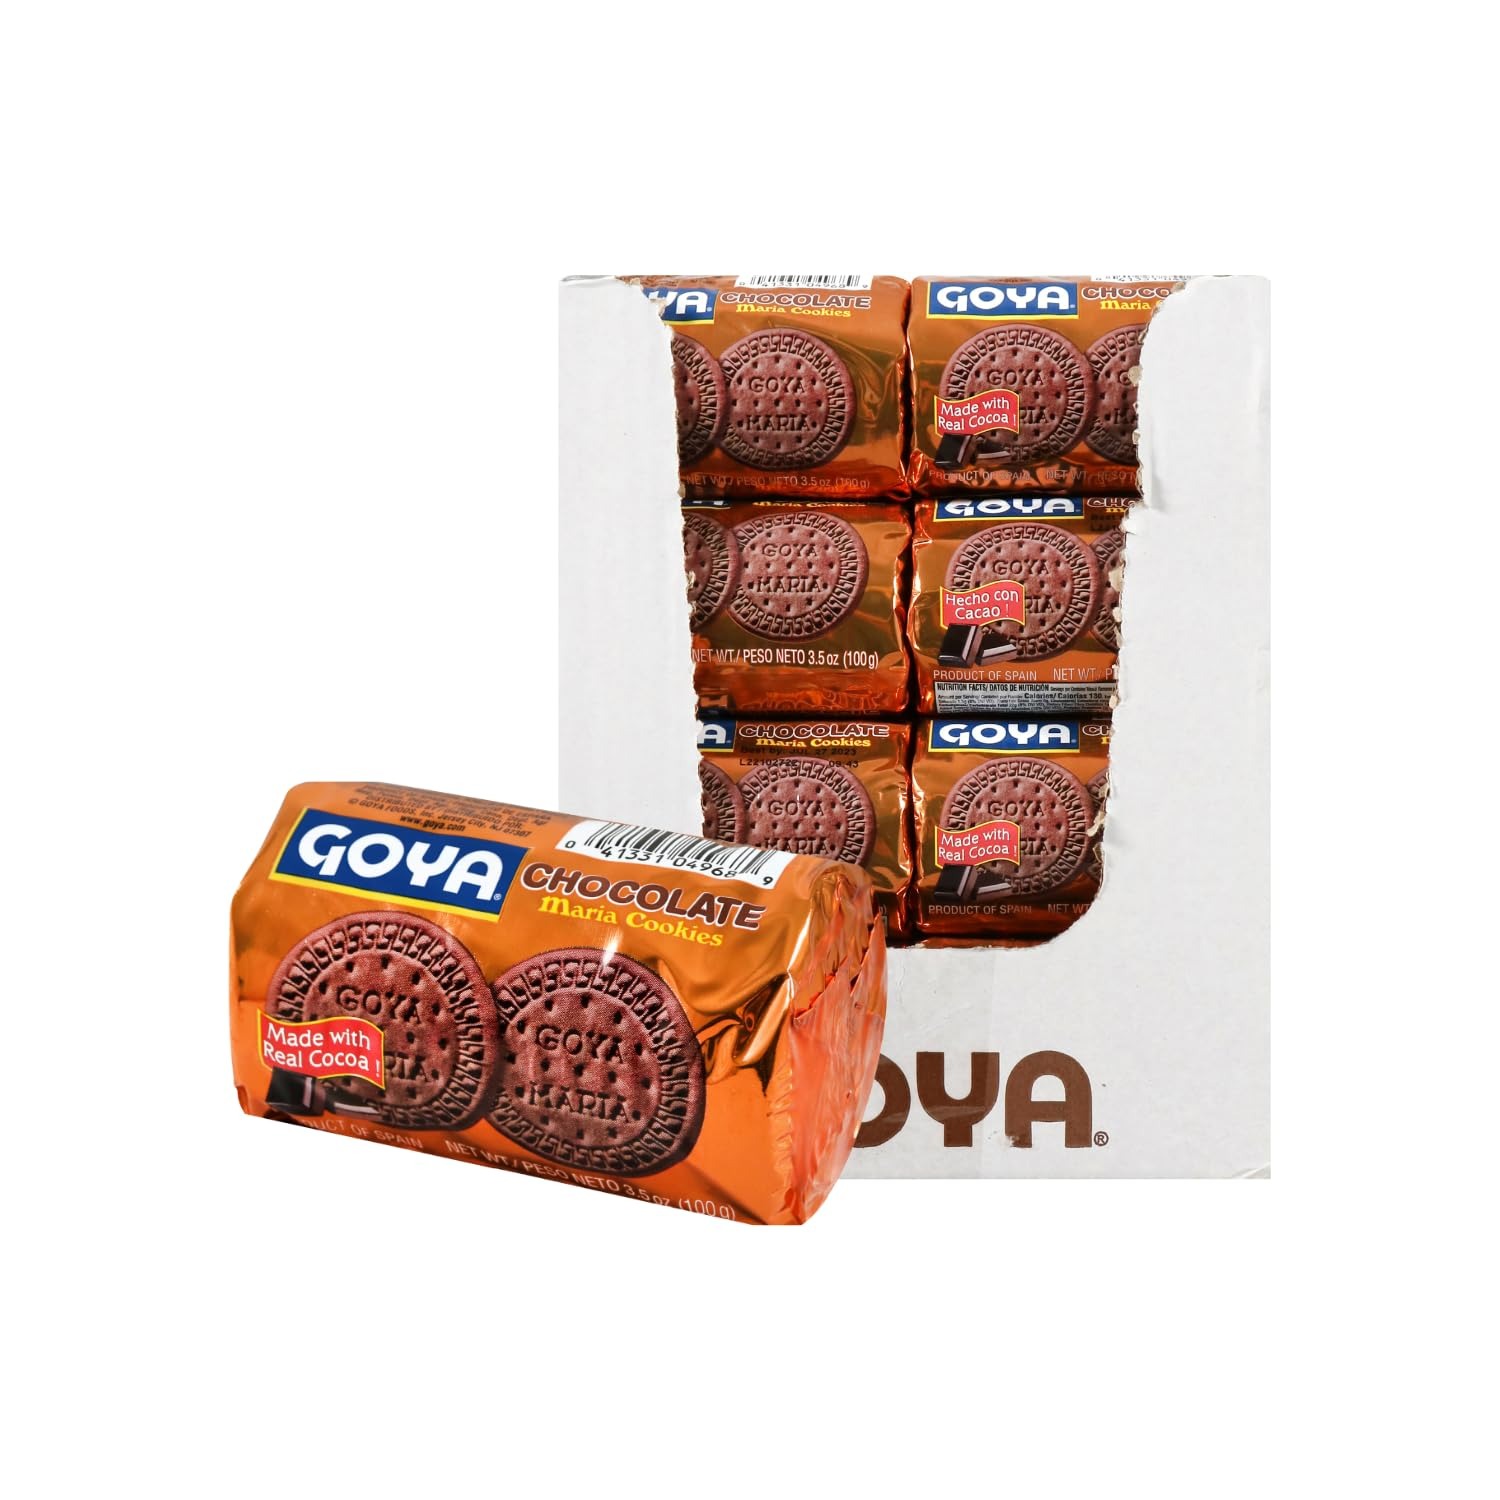
Item Name: Goya Foods Maria Cookies Chocolate, 3.5 Ounce (Pack of 32)
Bullet Point 1: Unwrap the delicious cocoa version of the famous buttery biscuits you already love!
Bullet Point 2: No trans fat.
Bullet Point 3: Enjoy these chocolate cookies on their own, pair them with a cup of coffee, or use them to make exquisite treats and desserts.
Bullet Point 4: Sizes: 3.5 oz., 7 oz.
Bullet Point 5: If it's Goya… it has to be good!
Value: 32.0
Unit: ounce

Price: 36.99